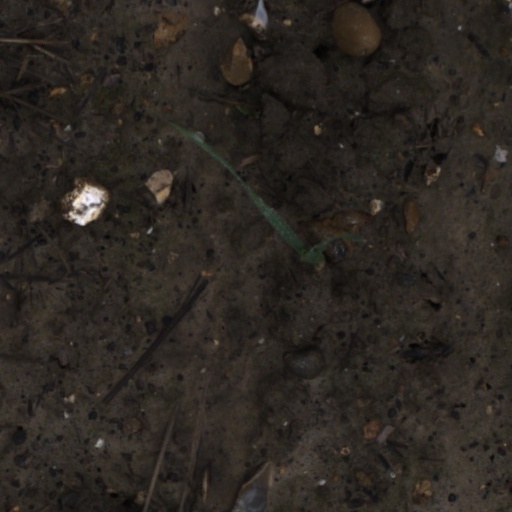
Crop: wheat